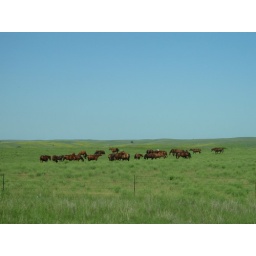
These horses were in a field along the highway just north of White River, SD